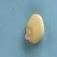
Maize quality: Good